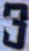
Number: 3